Estevan

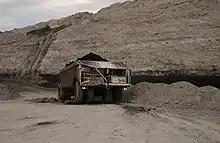
Coal hauler

The major industries in Estevan are coal mining, power generation at nearby Boundary Dam Power Station and Shand Power Station, oil and gas, and agriculture.